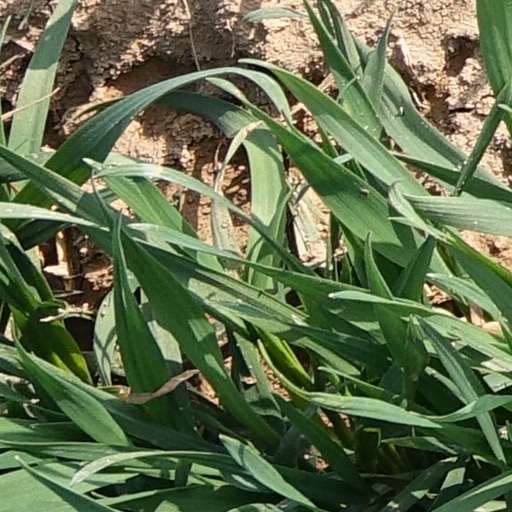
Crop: wheat